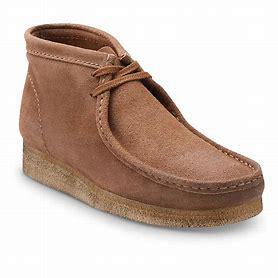
Brand: Clarks
Model: S Wallabee